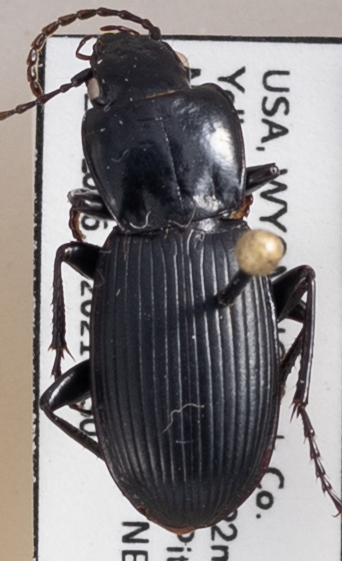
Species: Pterostichus protractus
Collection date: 2021-06-30
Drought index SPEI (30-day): -2.09
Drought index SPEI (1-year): -2.09
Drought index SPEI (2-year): -0.71